Rashid bey Akhundzadeh

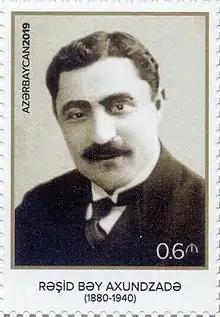
Rashid Akhundzadeh on a stamp of Azerbaijan Post, 2019

On November 30, 1918, the Muslim National Committee of the former Javad Uyezd held elections for membership in the Parliament of the Republic of Azerbaijan in Salyan. Technological engineer Bakhish bey Rustambeyov from Salyan was elected MP for the city while Akhundzadeh was elected by the uyezd. Thanks to his good relations with Fatali Khan Khoyski, he was later appointed Governor of Baku on 5 February 1919. His predecessor Museyib Akhijanov became his deputy. However his term was very short as he resigned few months later, on 17 August 1919 and was replaced on 25 August 1919.